Westfield, Massachusetts

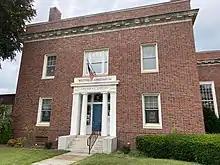
Westfield Athenaeum Children's Library Entrance

The Westfield Athenaeum opened at 26 Main Street on January 1, 1868, with an annual membership fee of $2. In 1895, it became free to Westfield residents. In 1899, the library was moved and a new building was dedicated at 6 Elm Street, the former home of James Fowler.